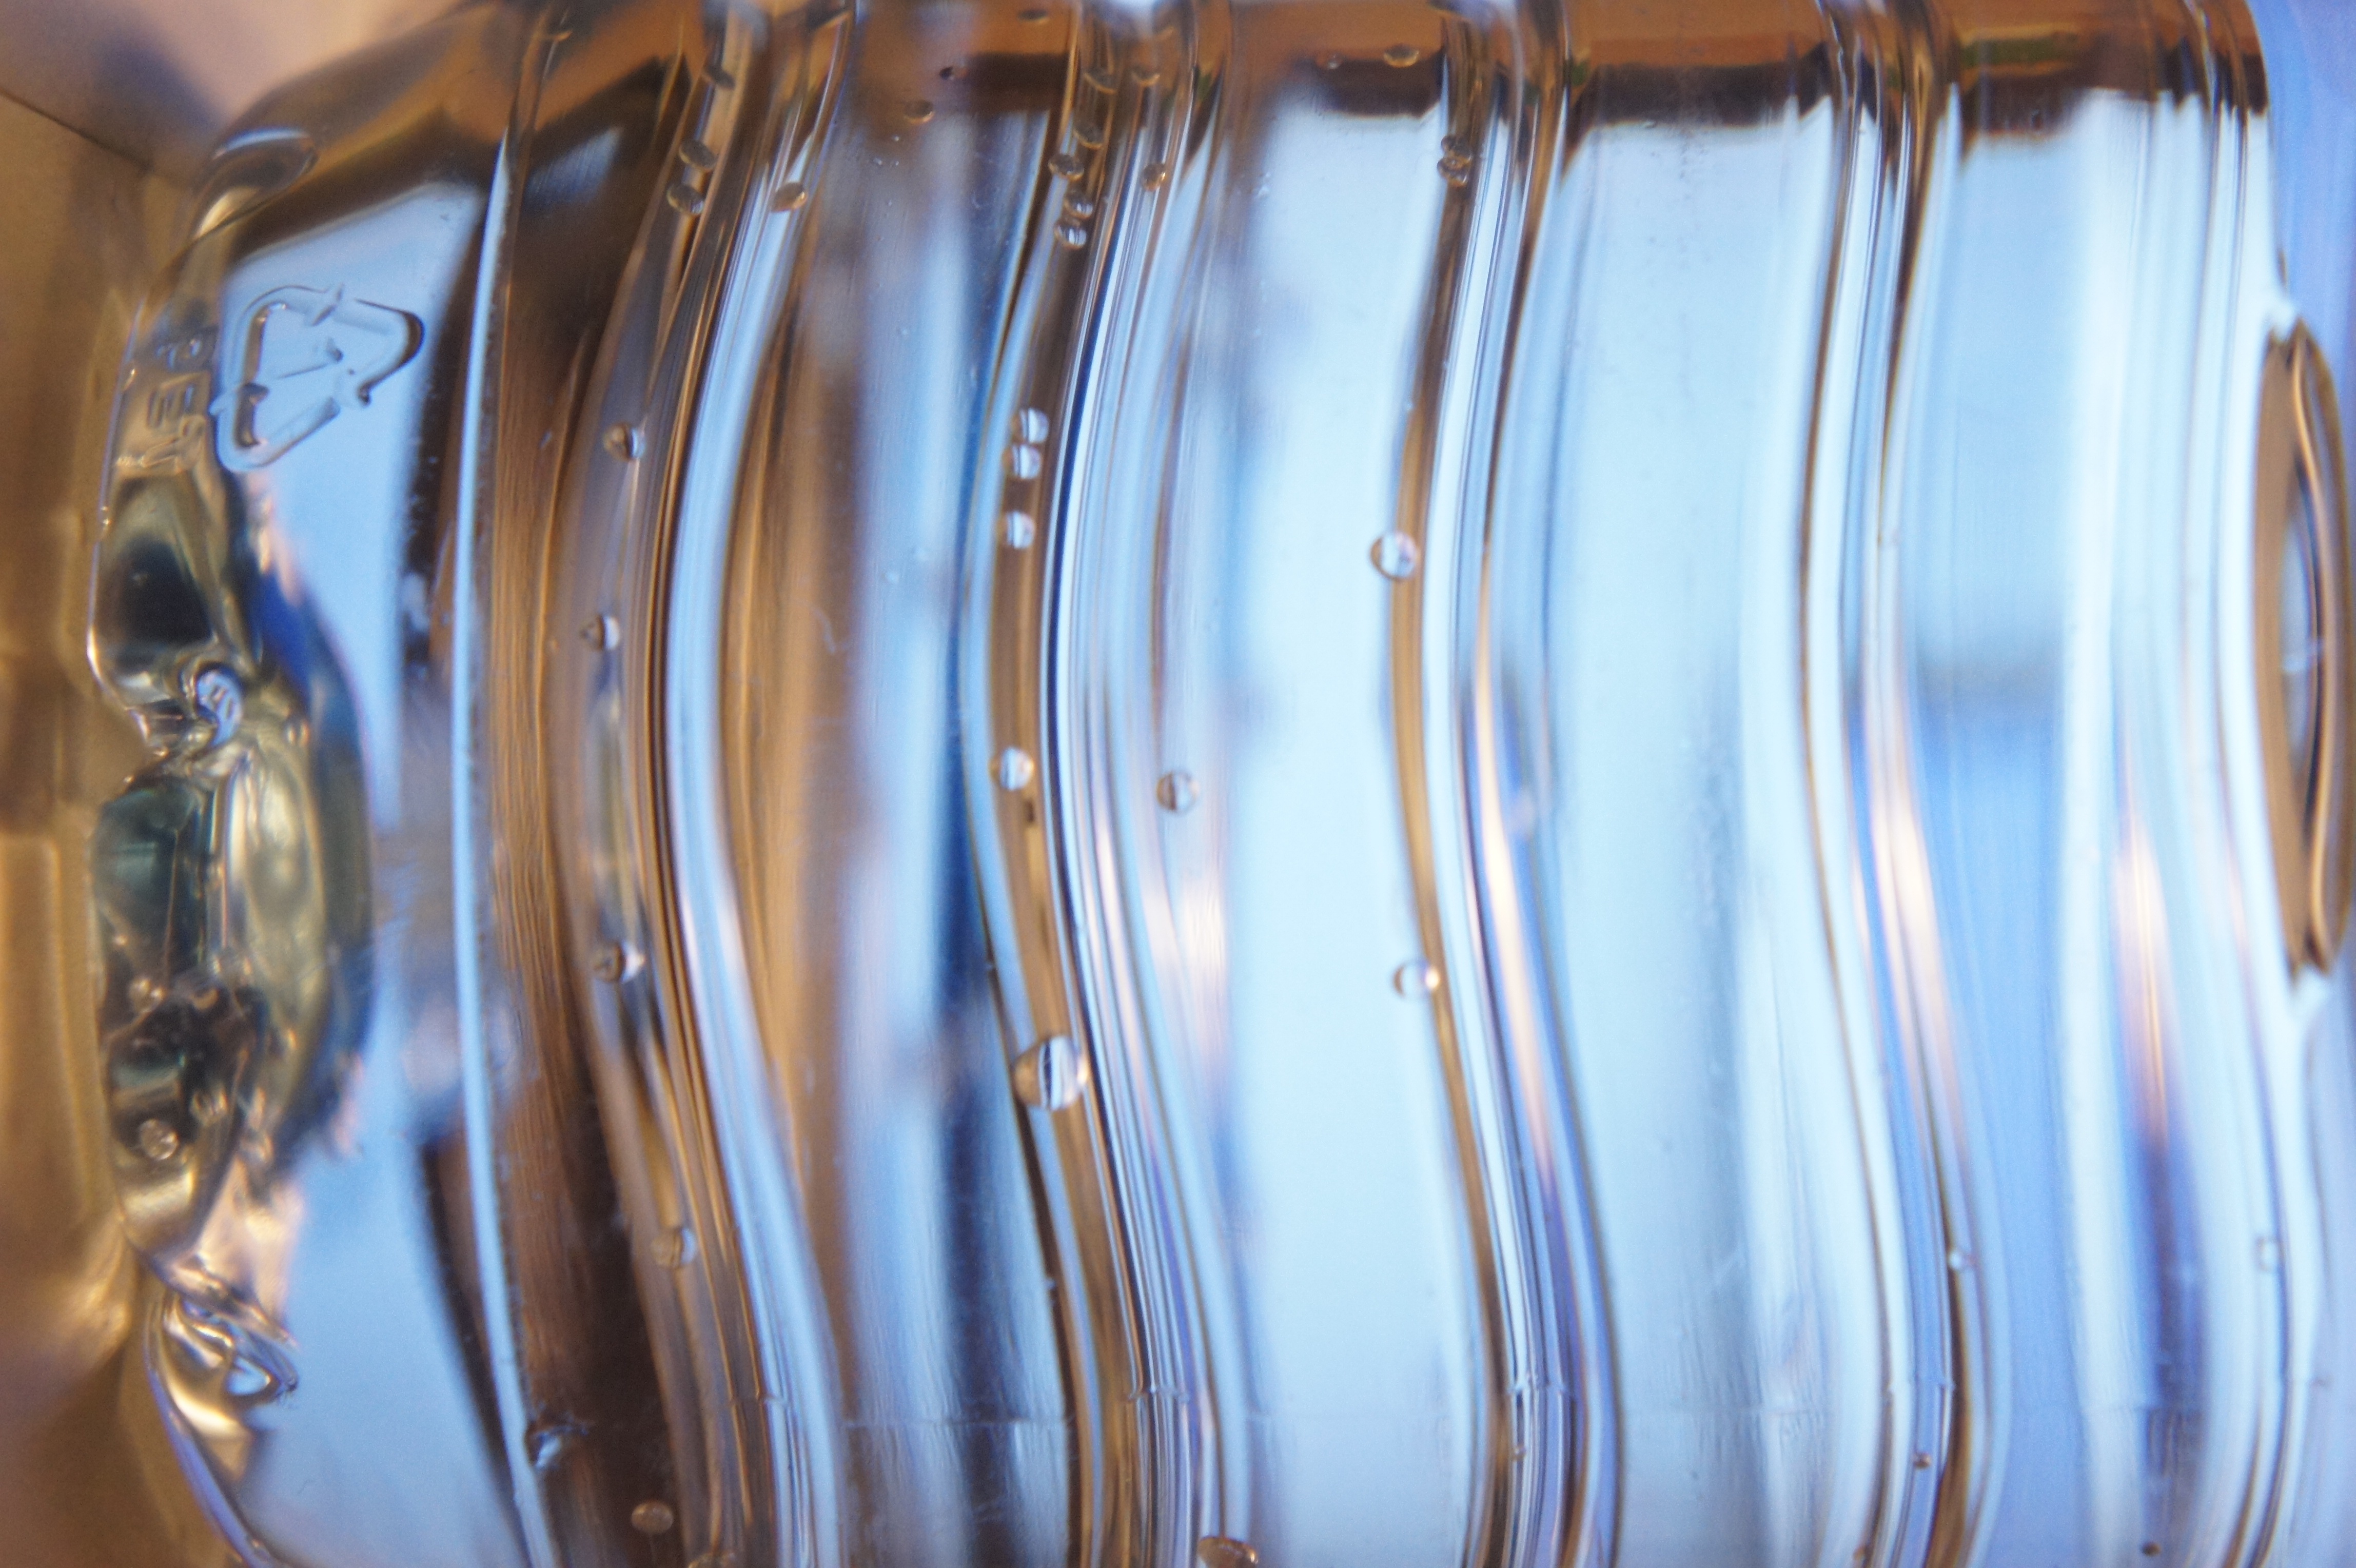
water, plastic, glass, clear, curtain, bottle, blue, material, interior design